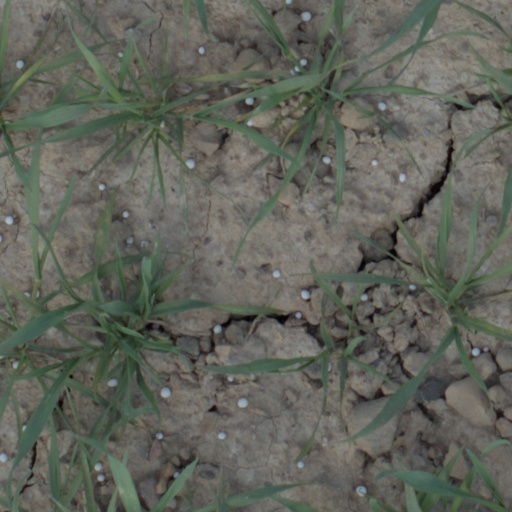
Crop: wheat